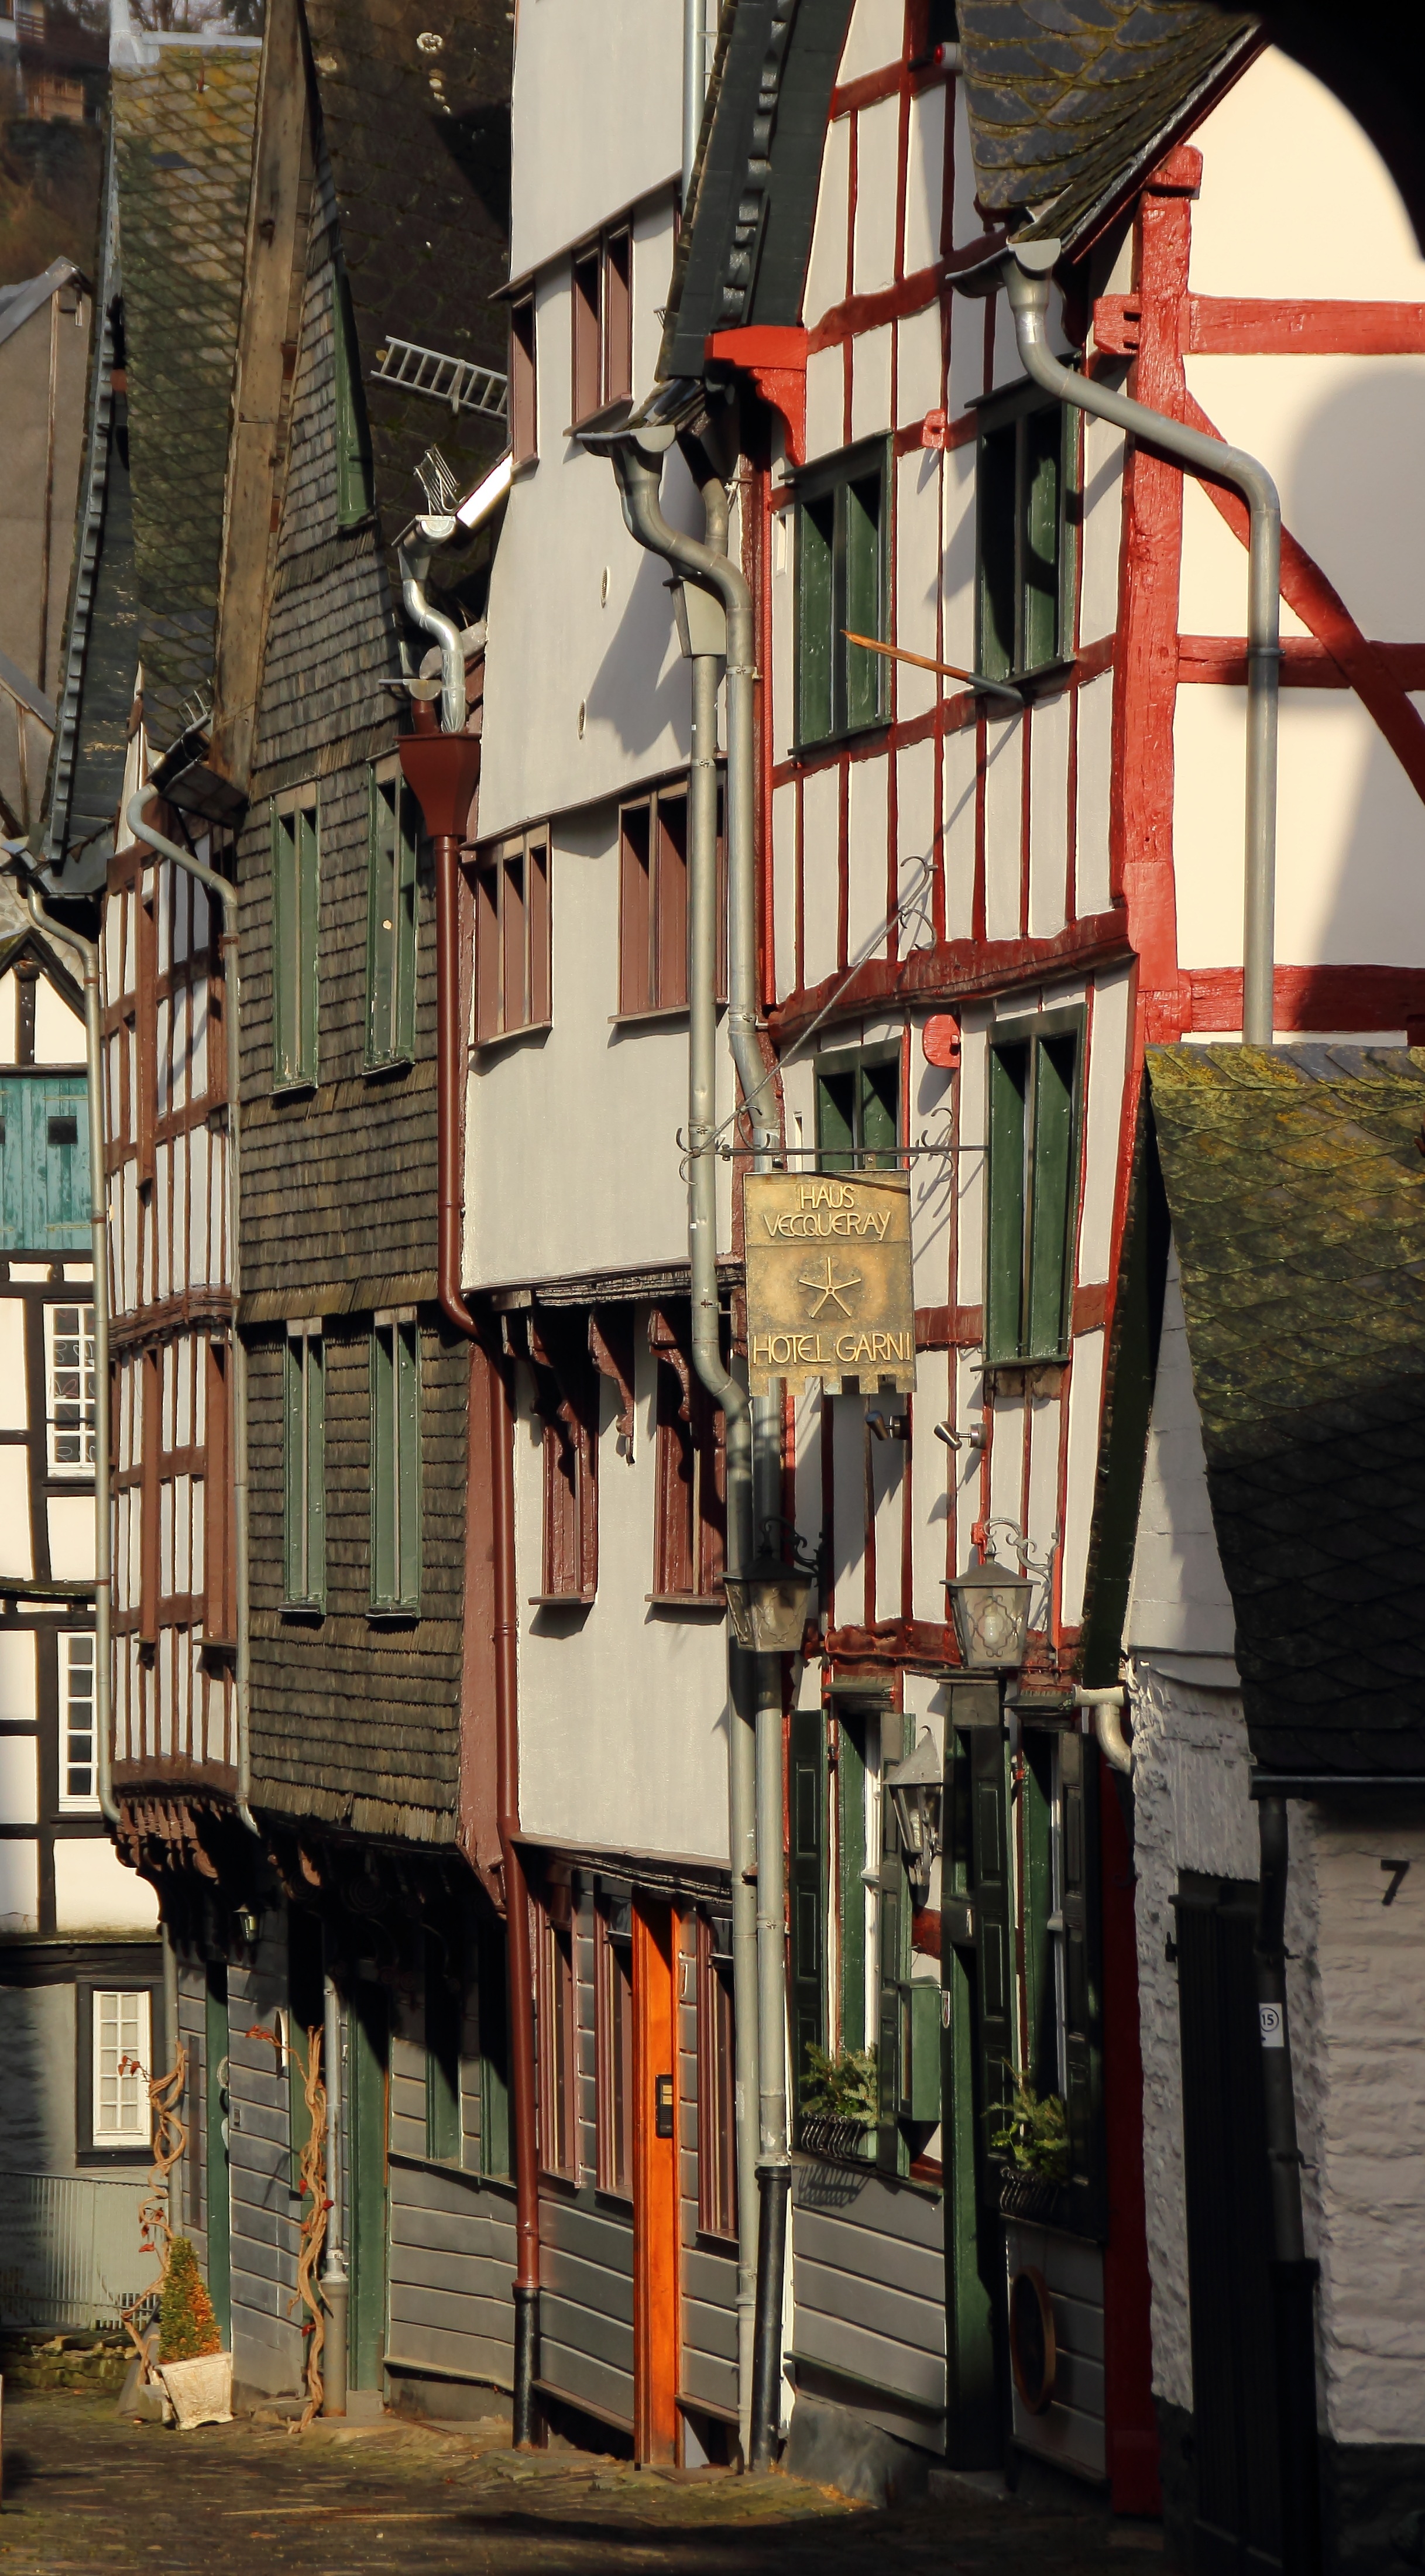
wood, road, street, house, town, old, alley, city, color, facade, old town, art, infrastructure, homes, germany, idyll, middle ages, neighbourhood, fachwerkhaus, timber framed building, urban area, monschau, human settlement